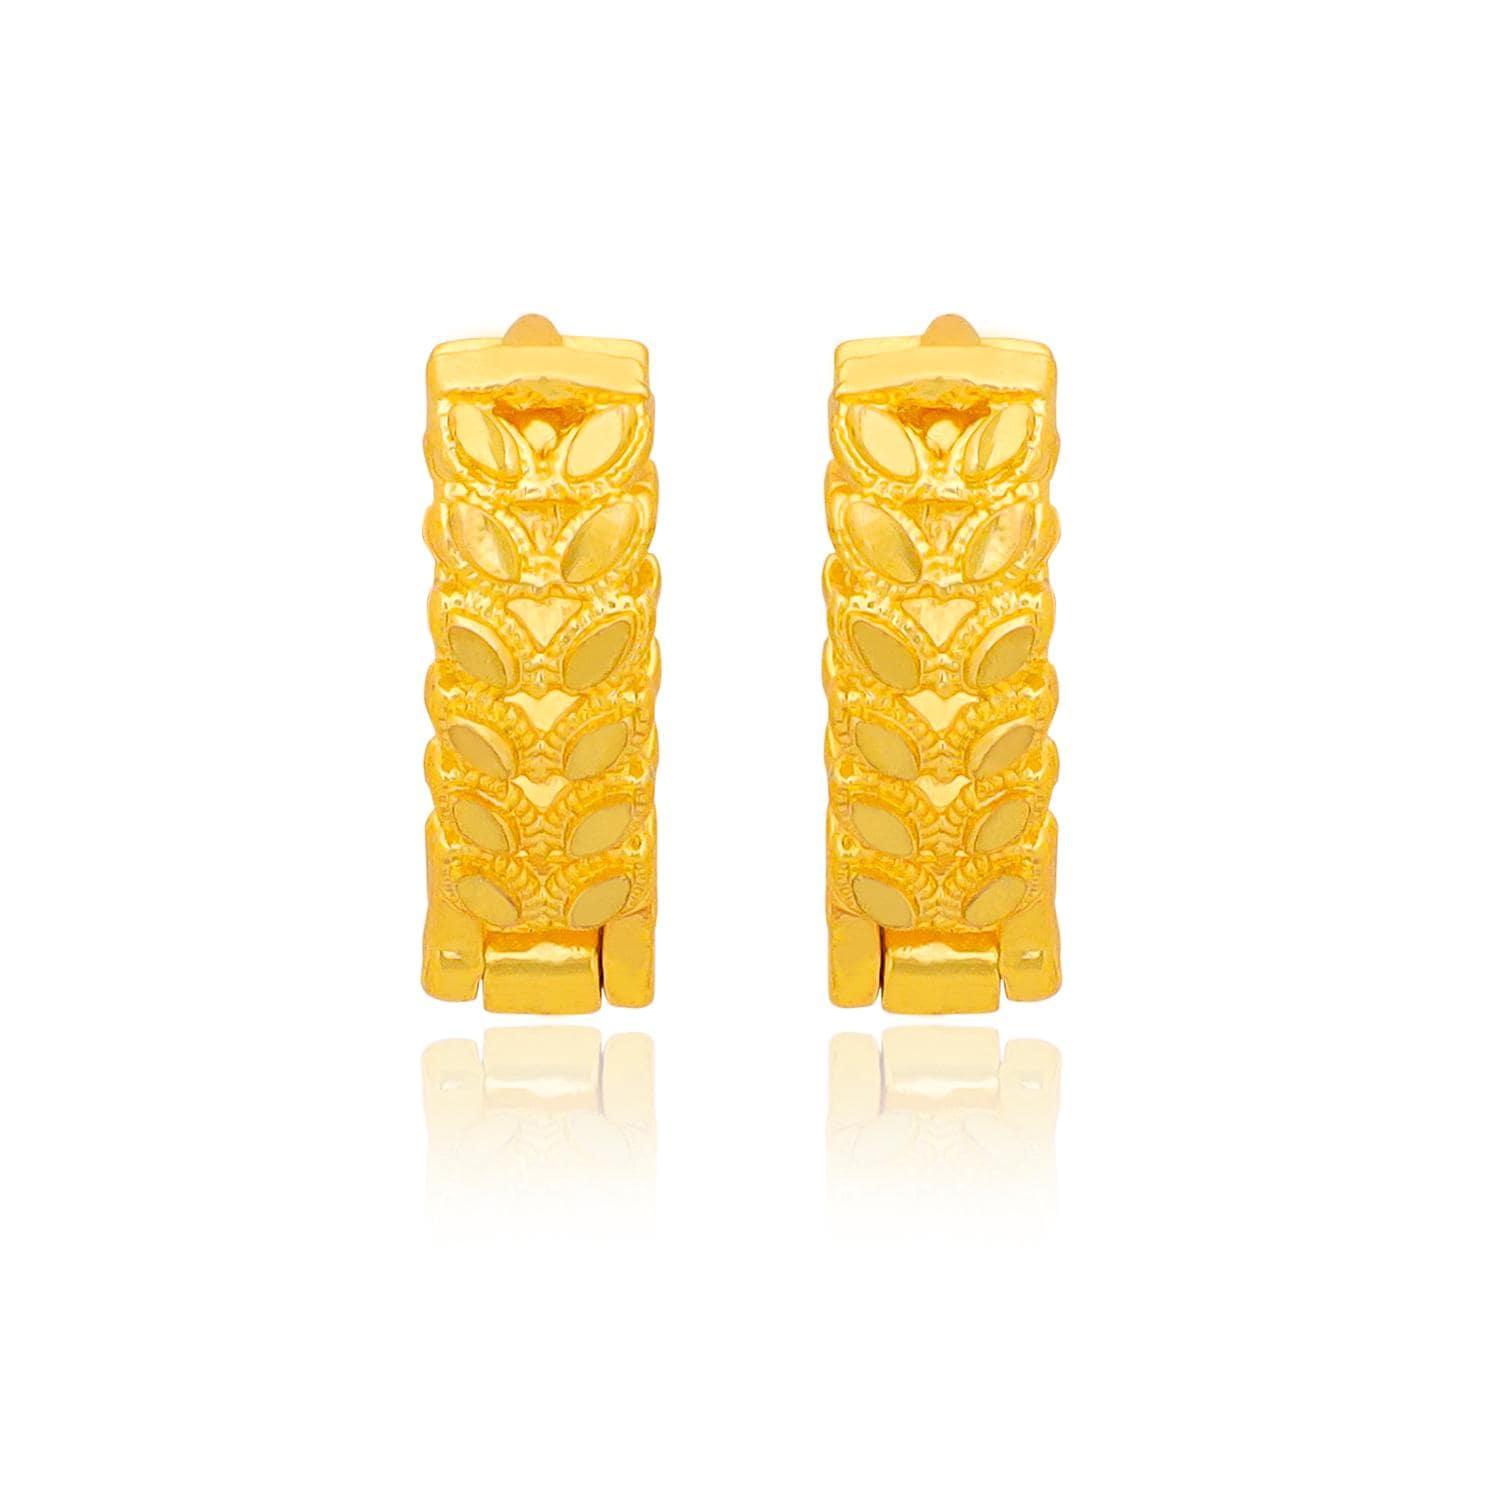
arch fashion Traditional Gold Platted Clip-on Bali Earrings Collection ERG2123
Type: Earrings
Brand: arch fashion
Price: Rs. 188
TRADITIONAL ROUND SOUTH SCREW BACK GOLD N MICRON PLATED STUD, LOOK LIKE REAL IN WEARING, GIVE CHARM TO U R BEAUTIFUL PERSONALITY, LIGHT IN WEIGHT. BEST STUD TO WEAR IN ALL FUNCTIONS. TRADITIONAL ROUND SOUTH SCREW BACK GOLD N MICRON PLATED STUD, LOOK LIKE REAL IN WEARING, GIVE CHARM TO U R BEAUTIFUL PERSONALITY, LIGHT IN WEIGHT. BEST STUD TO WEAR IN ALL FUNCTIONS.